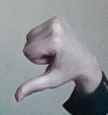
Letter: waw